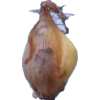
Label: onion